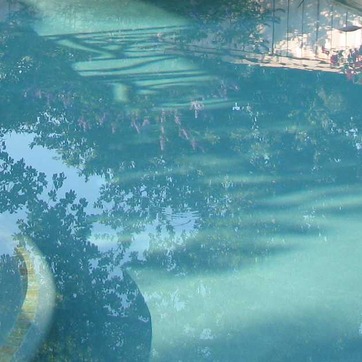
Material: water